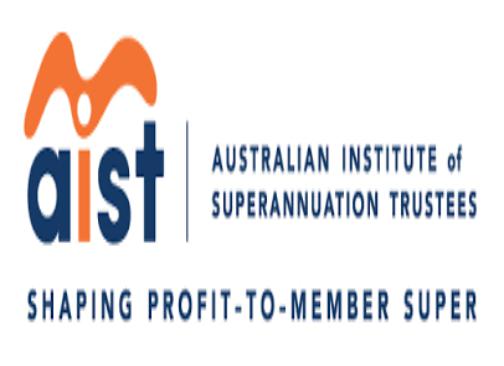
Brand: AIST
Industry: Others